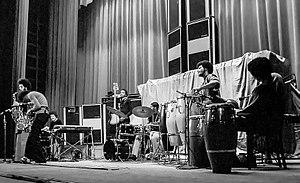
Leon Chancler, dit Ndugu Chancler, est un batteur américain de pop, de funk et de jazz de renommée mondiale.